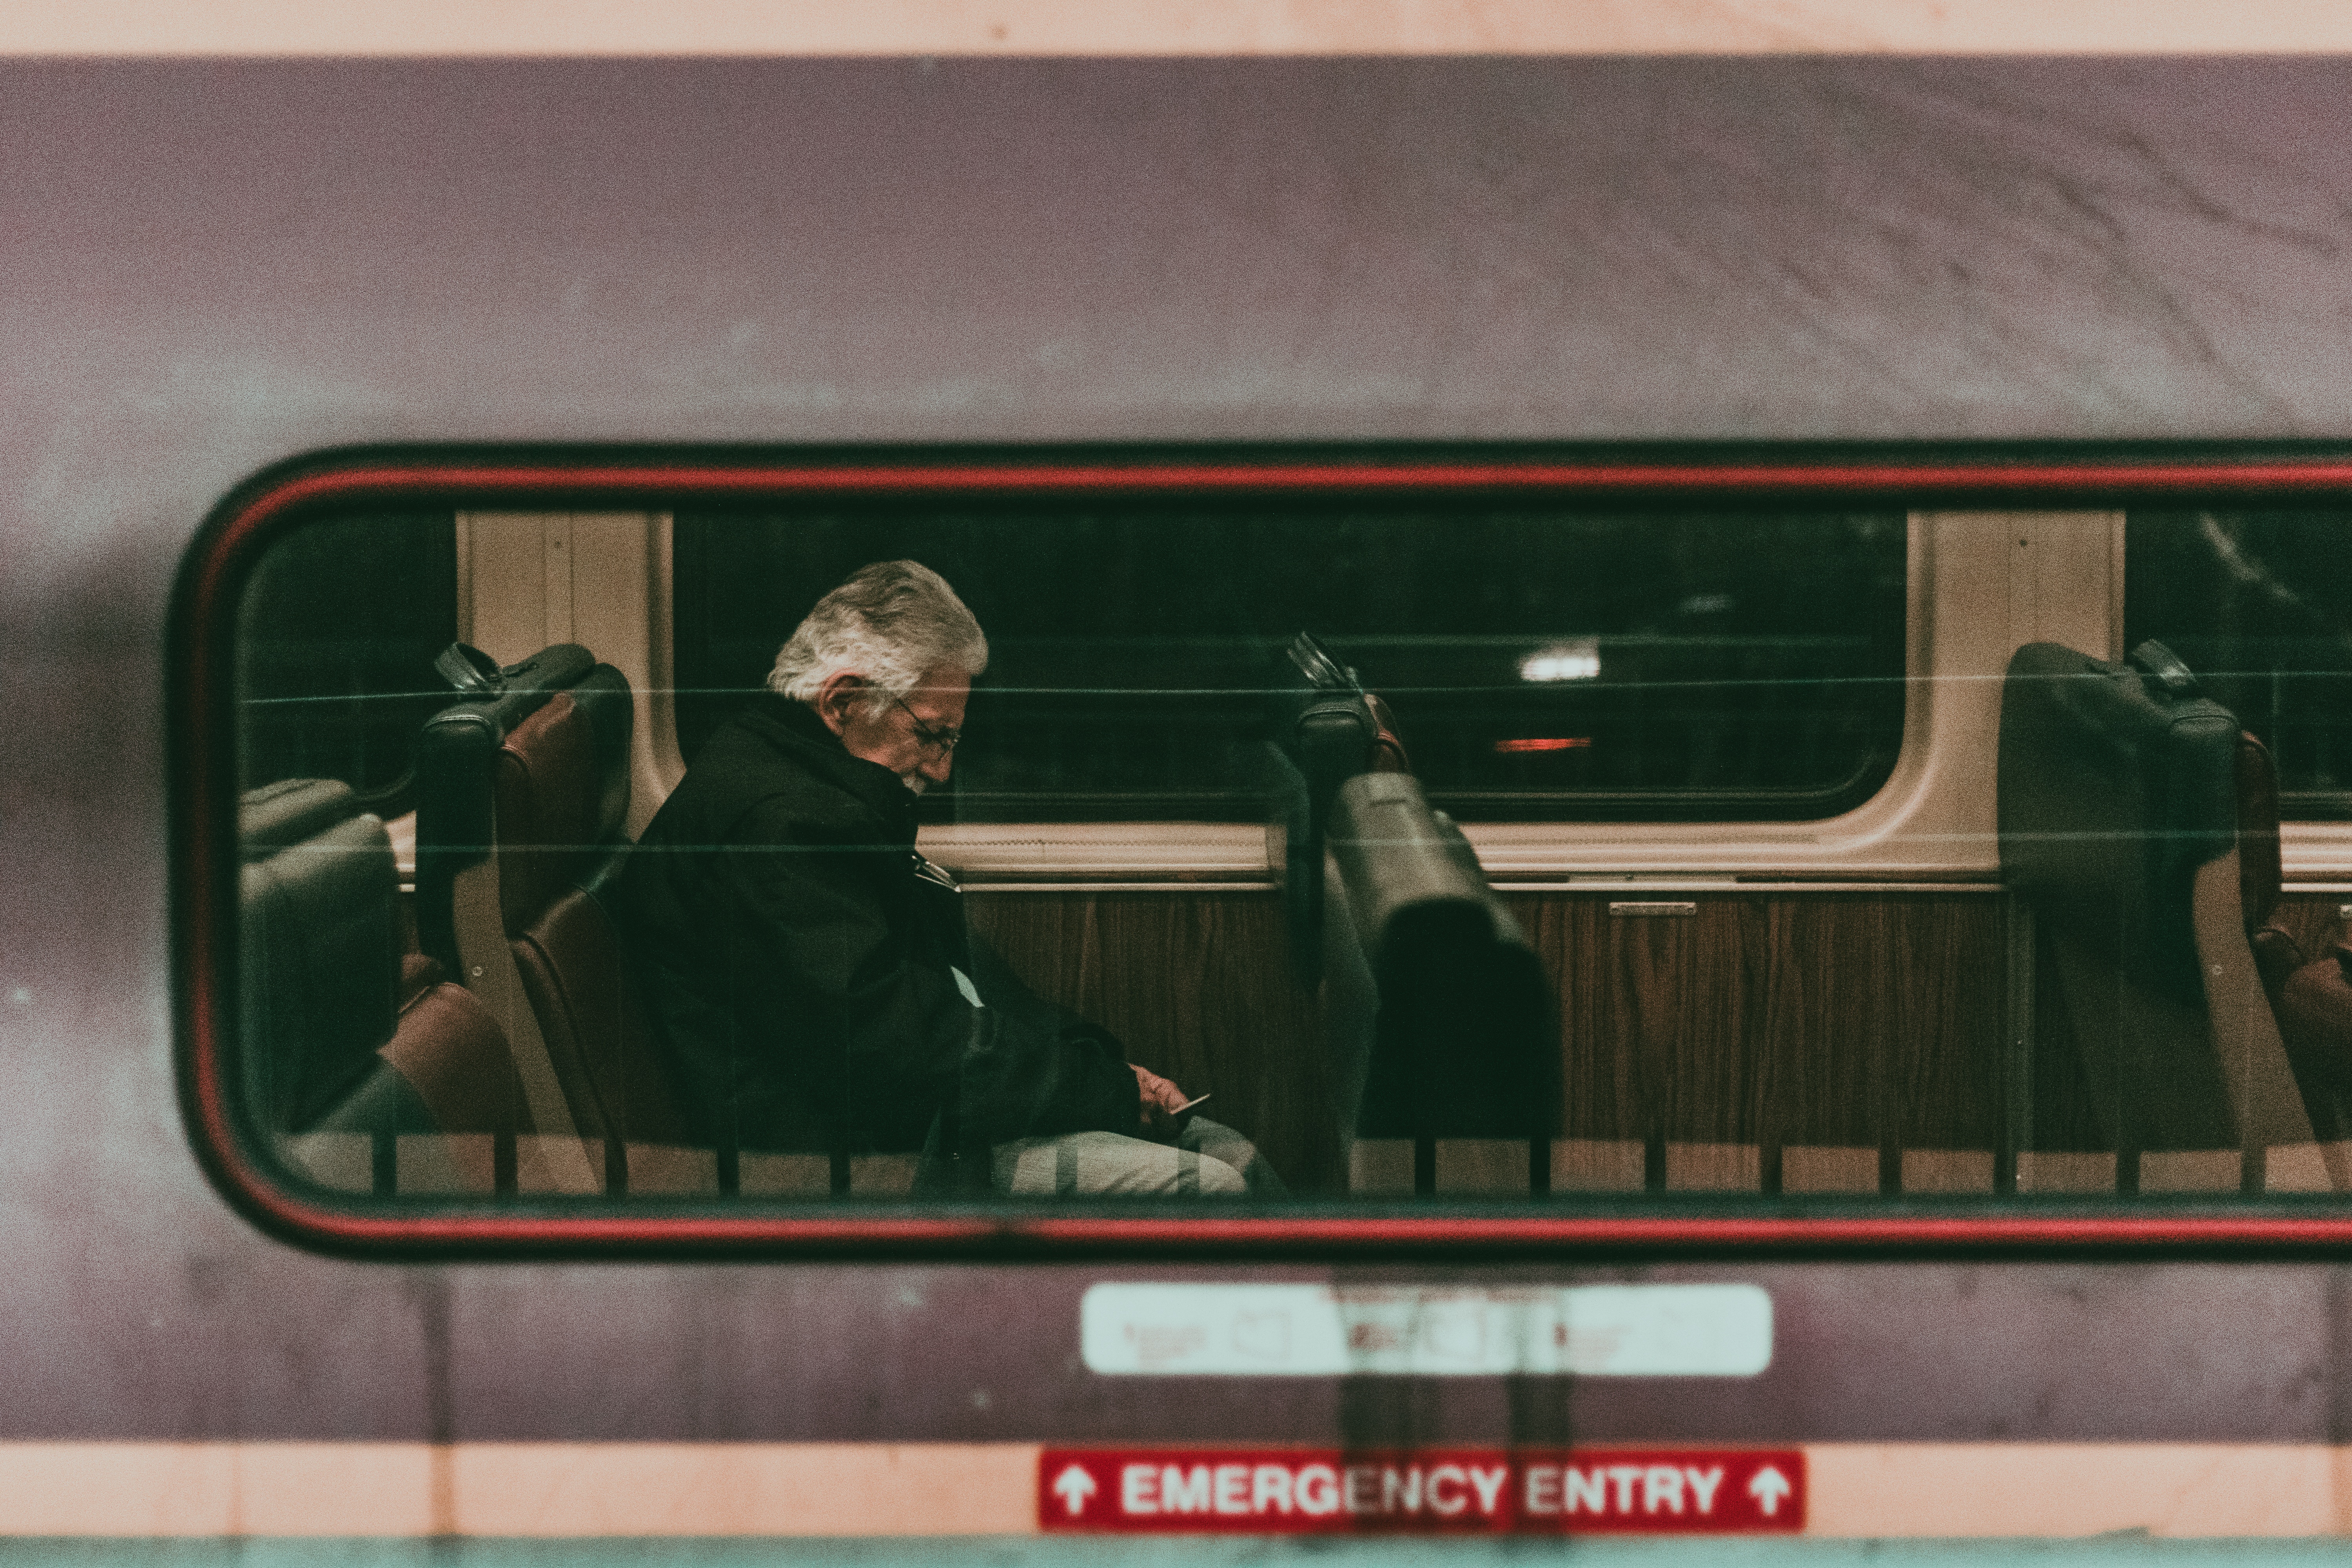
man, person, night, window, glass, train, vehicle